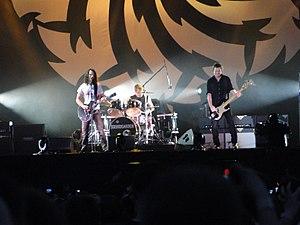
Soundgarden est un groupe de rock américain, originaire de Seattle, dans l'État de Washington. Il est formé en 1984 par le chanteur Chris Cornell, le guitariste Kim Thayil et le bassiste Hiro Yamamoto. Matt Cameron devient le batteur du groupe en 1986, tandis que Ben Shepherd devient le bassiste après le départ de Hiro Yamamoto en 1990. Avec Alice in Chains, Nirvana et Pearl Jam, Soundgarden est considéré par la presse spécialisée comme l'un des quatre groupes définissant le style musical grunge : le Big Four of Seattle. Il est également le premier groupe grunge à signer avec un label major, mais il n'atteint le succès commercial que pendant le pic de popularité du grunge au début des années 1990.